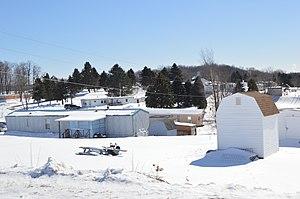
East Carroll Township est un township, situé au nord de la partie centrale du comté de Cambria, aux États-Unis. En 2010, il comptait une population de 1 654 habitants.